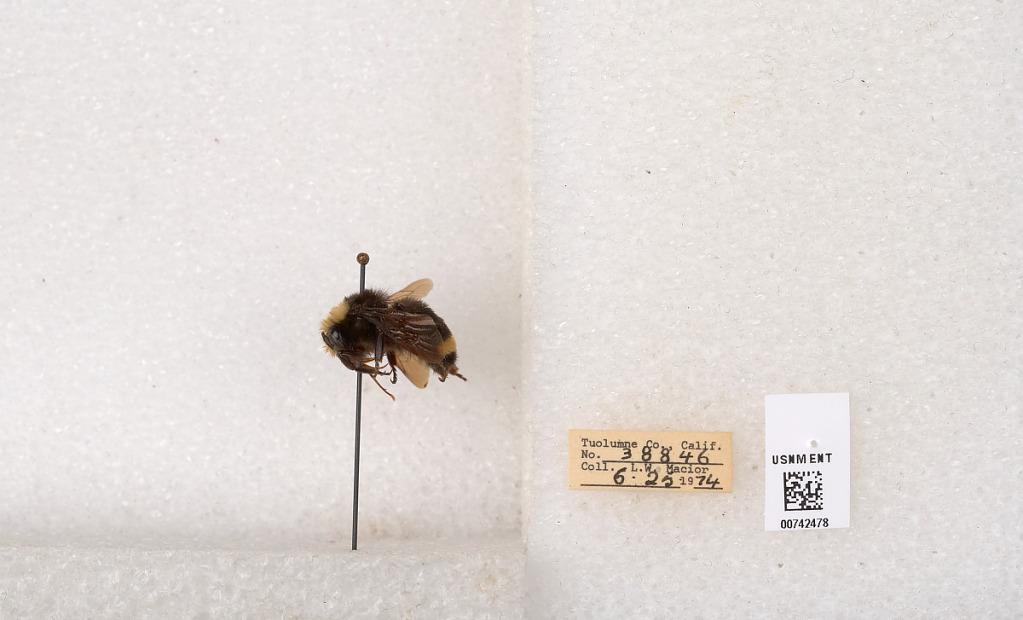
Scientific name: Bombus (Pyrobombus) vosnesenskii Radoszkowski
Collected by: L. Macior
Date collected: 1974-6-25
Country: United States
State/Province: California
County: Tuolumne
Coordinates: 38.0276, -119.955